Sean Morris

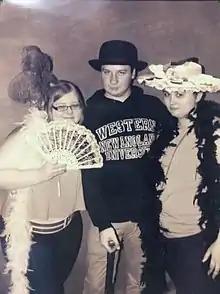
Sean partaking in some of his favorite past times.

Sean Paul Morris (born September 10, 1983, in Marshfield, Massachusetts) is a professional lacrosse player with the Boston Cannons of the Major League Lacrosse, and the Boston Blazers in the National Lacrosse League. He founded Laxachusetts, Legacy Lacrosse, BostonLax.net and has recently launched TheLocker.com.